Nino Taranto

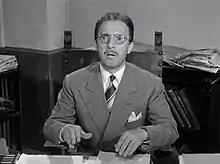
Taranto in "It Happened at the Police Station" (1954)

Nino Taranto (28 August 1907 – 23 February 1986) was an Italian actor. He appeared in more than 80 films between 1924 and 1971.